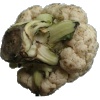
Label: Cauliflower 1